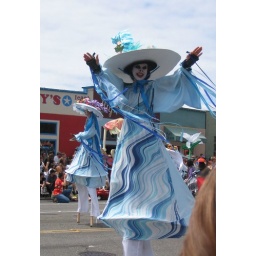
devil in a blue dress